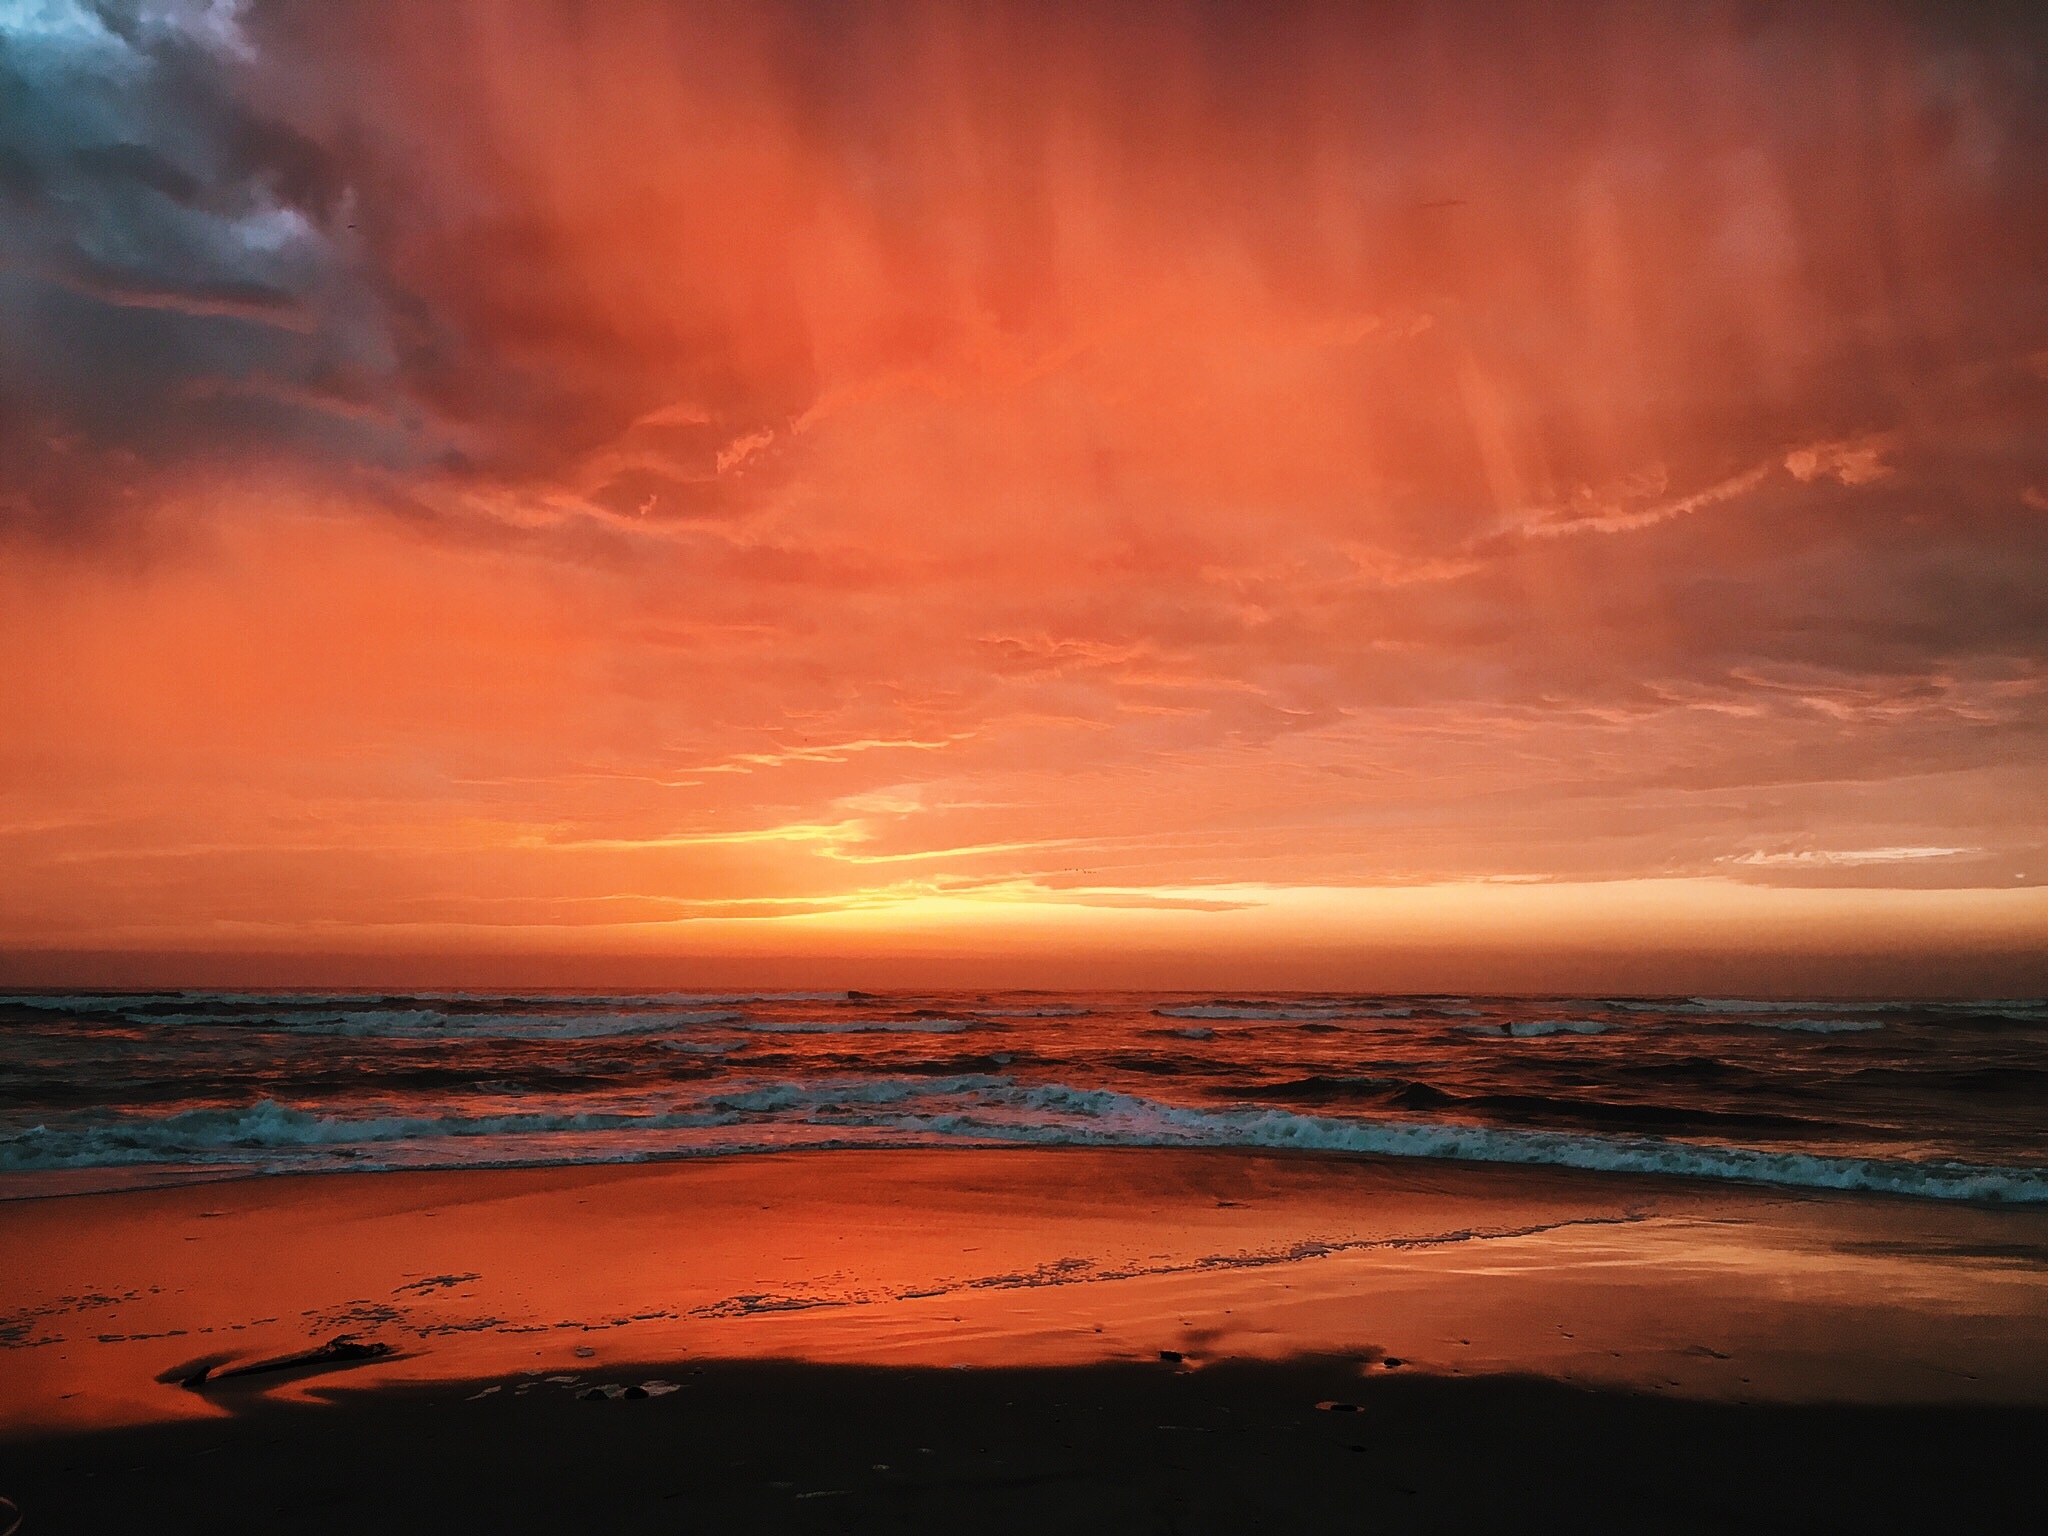
beach, sea, coast, water, ocean, horizon, cloud, sky, sunrise, sunset, sunlight, morning, wave, dawn, atmosphere, dusk, evening, reflection, cloudscape, dramatic sky, afterglow, wind wave, red sky at morning